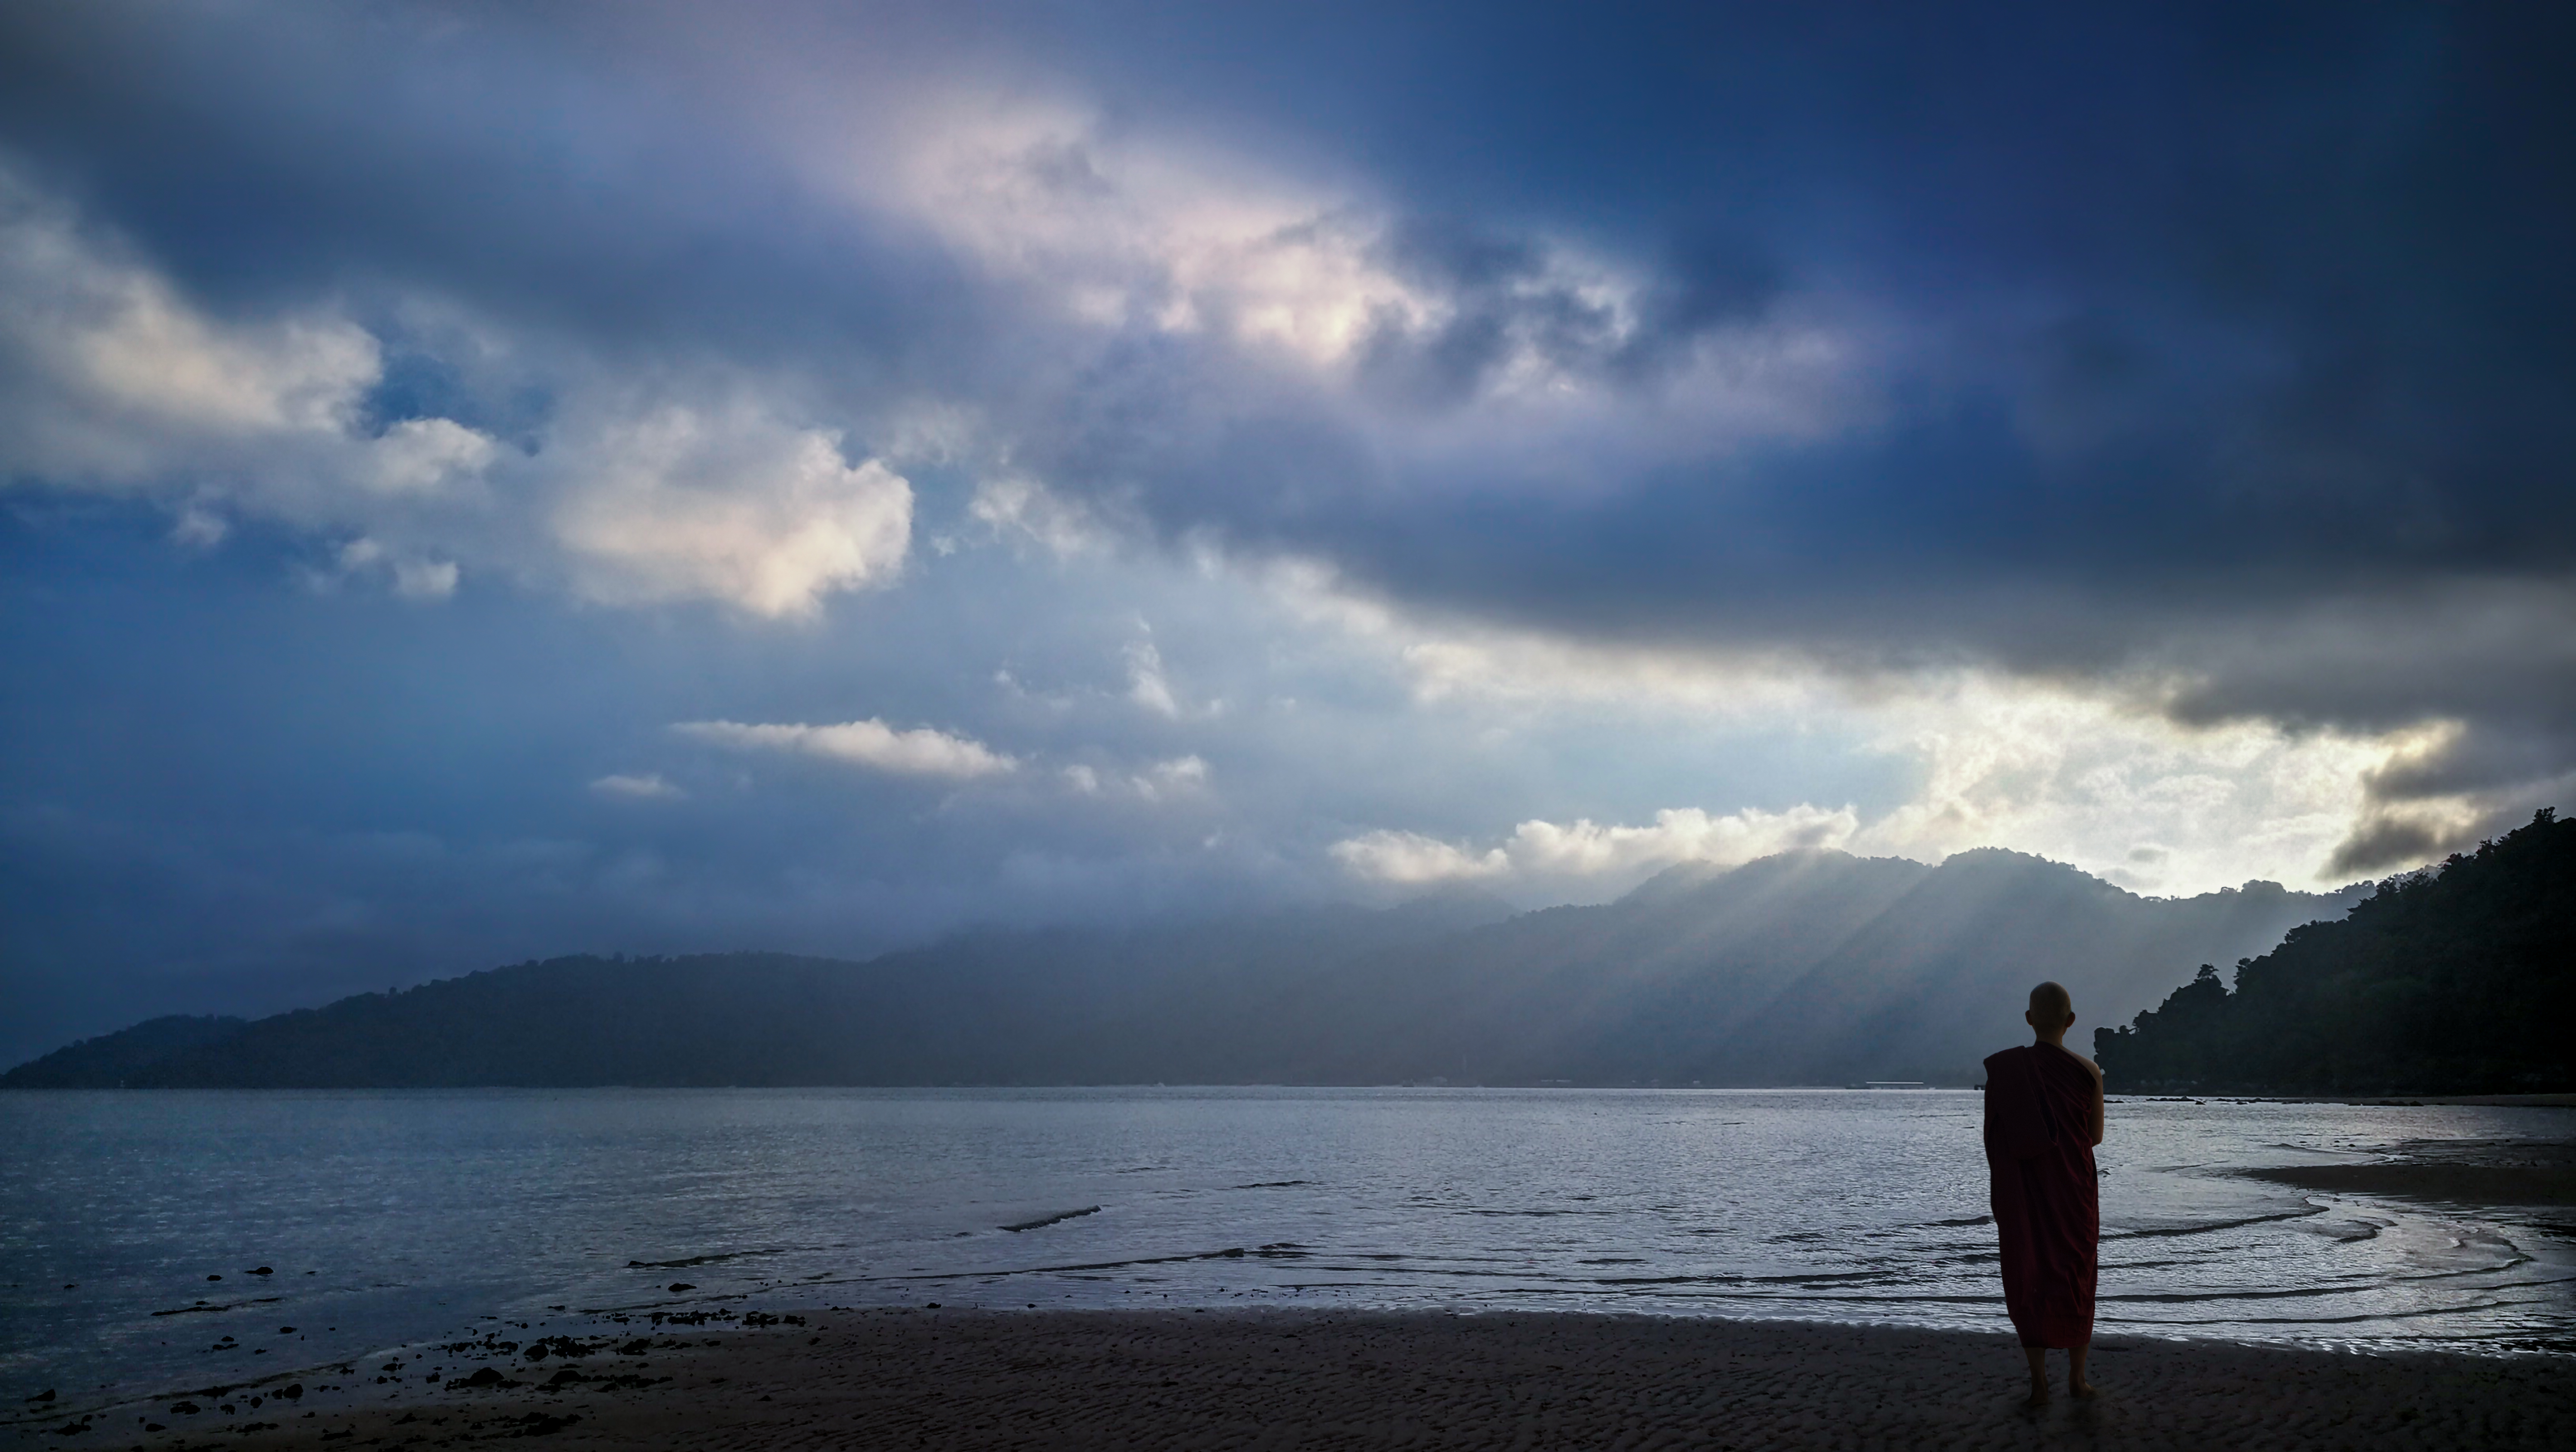
buddhist, theravada buddhism, beach, island, landscape, clouds, coast, seaside, nature, travel, cloud, sky, water, atmosphere, mountain, sunlight, lake, coastal and oceanic landforms, highland, atmospheric phenomenon, cumulus, horizon, wind wave, calm, hill, dusk, shore, meteorological phenomenon, lake district, evening, tree, wave, reflection, ocean, loch, reservoir, sound, darkness, rock, wind, sunset, mountain range, dawn, bay, headland, sunrise, tourism, vacation, People in nature, afterglow, inlet, winter, sea